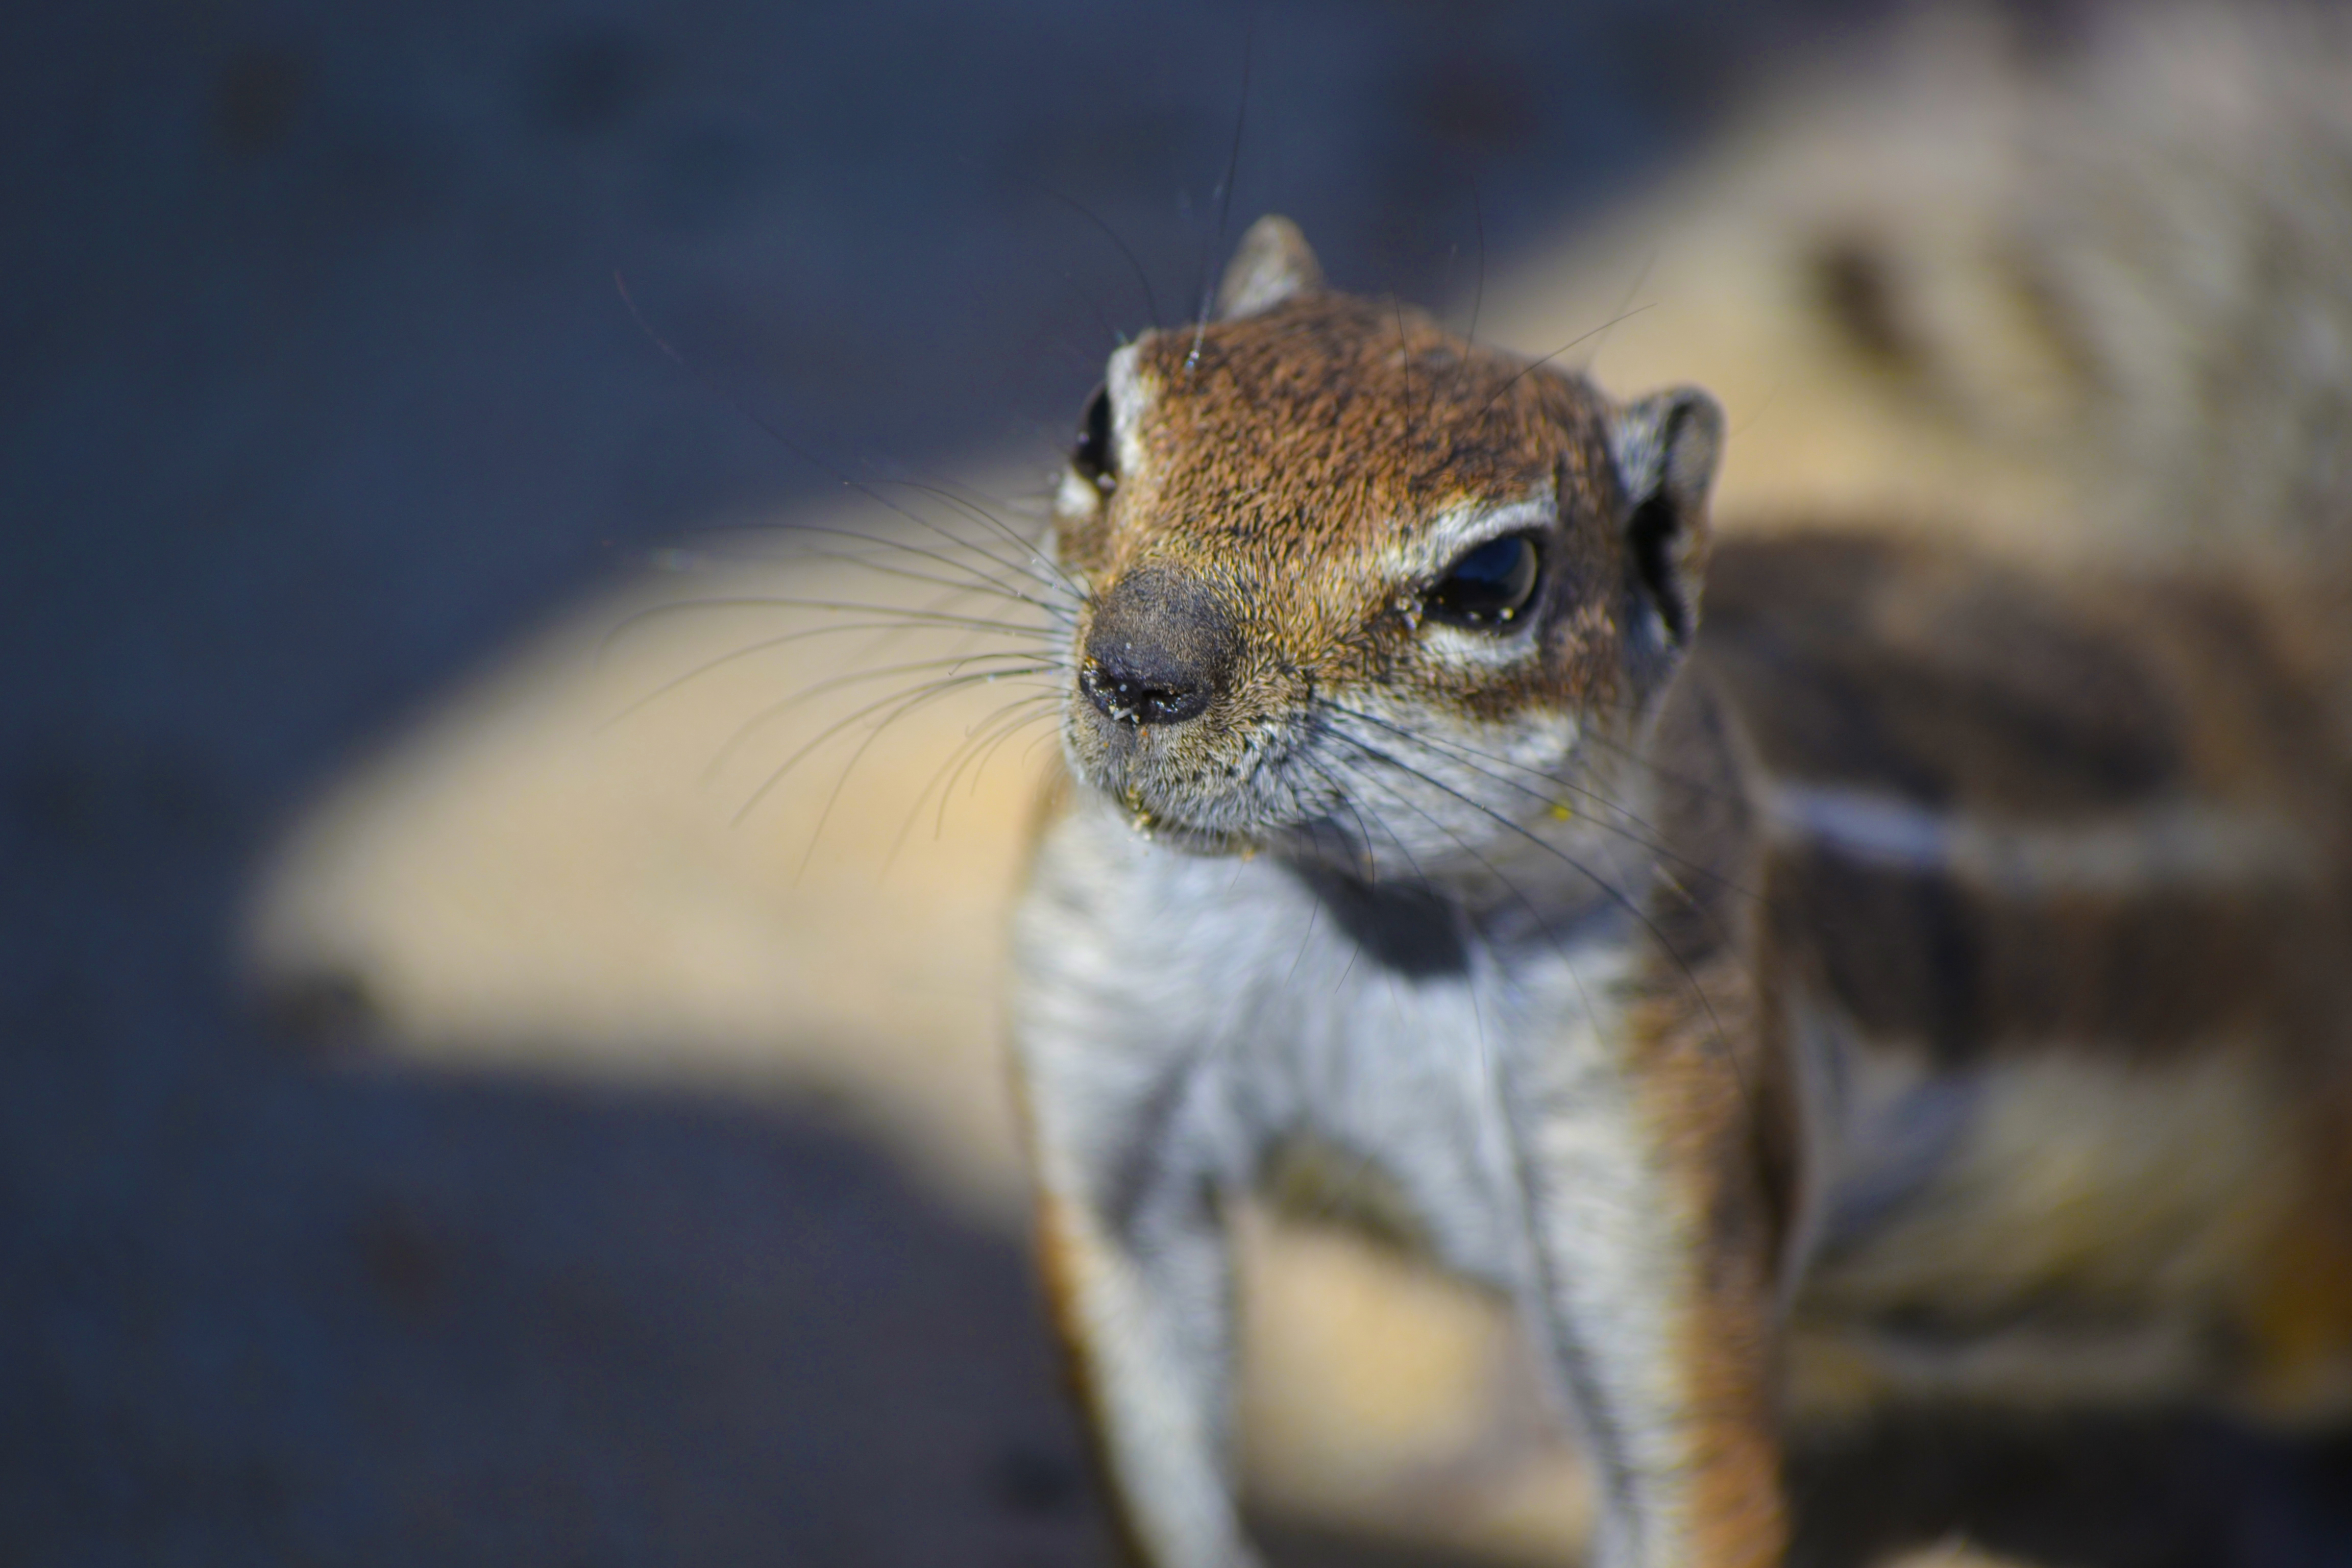
fuerteventura, island, squirrel, animal, rock, vertebrate, mammal, whiskers, rodent, wildlife, chipmunk, snout, gerbil, eastern chipmunk, ground squirrels, terrestrial animal, muridae, fox squirrel, organism, fawn, grey squirrel, tail, muroidea